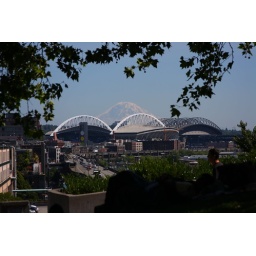
Safeco field in fore ground